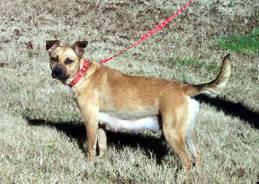
dog